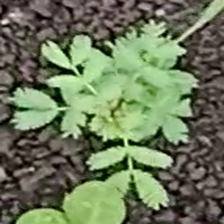
Weed species: Dwarf_cassia_(Chamaecrista pumila)